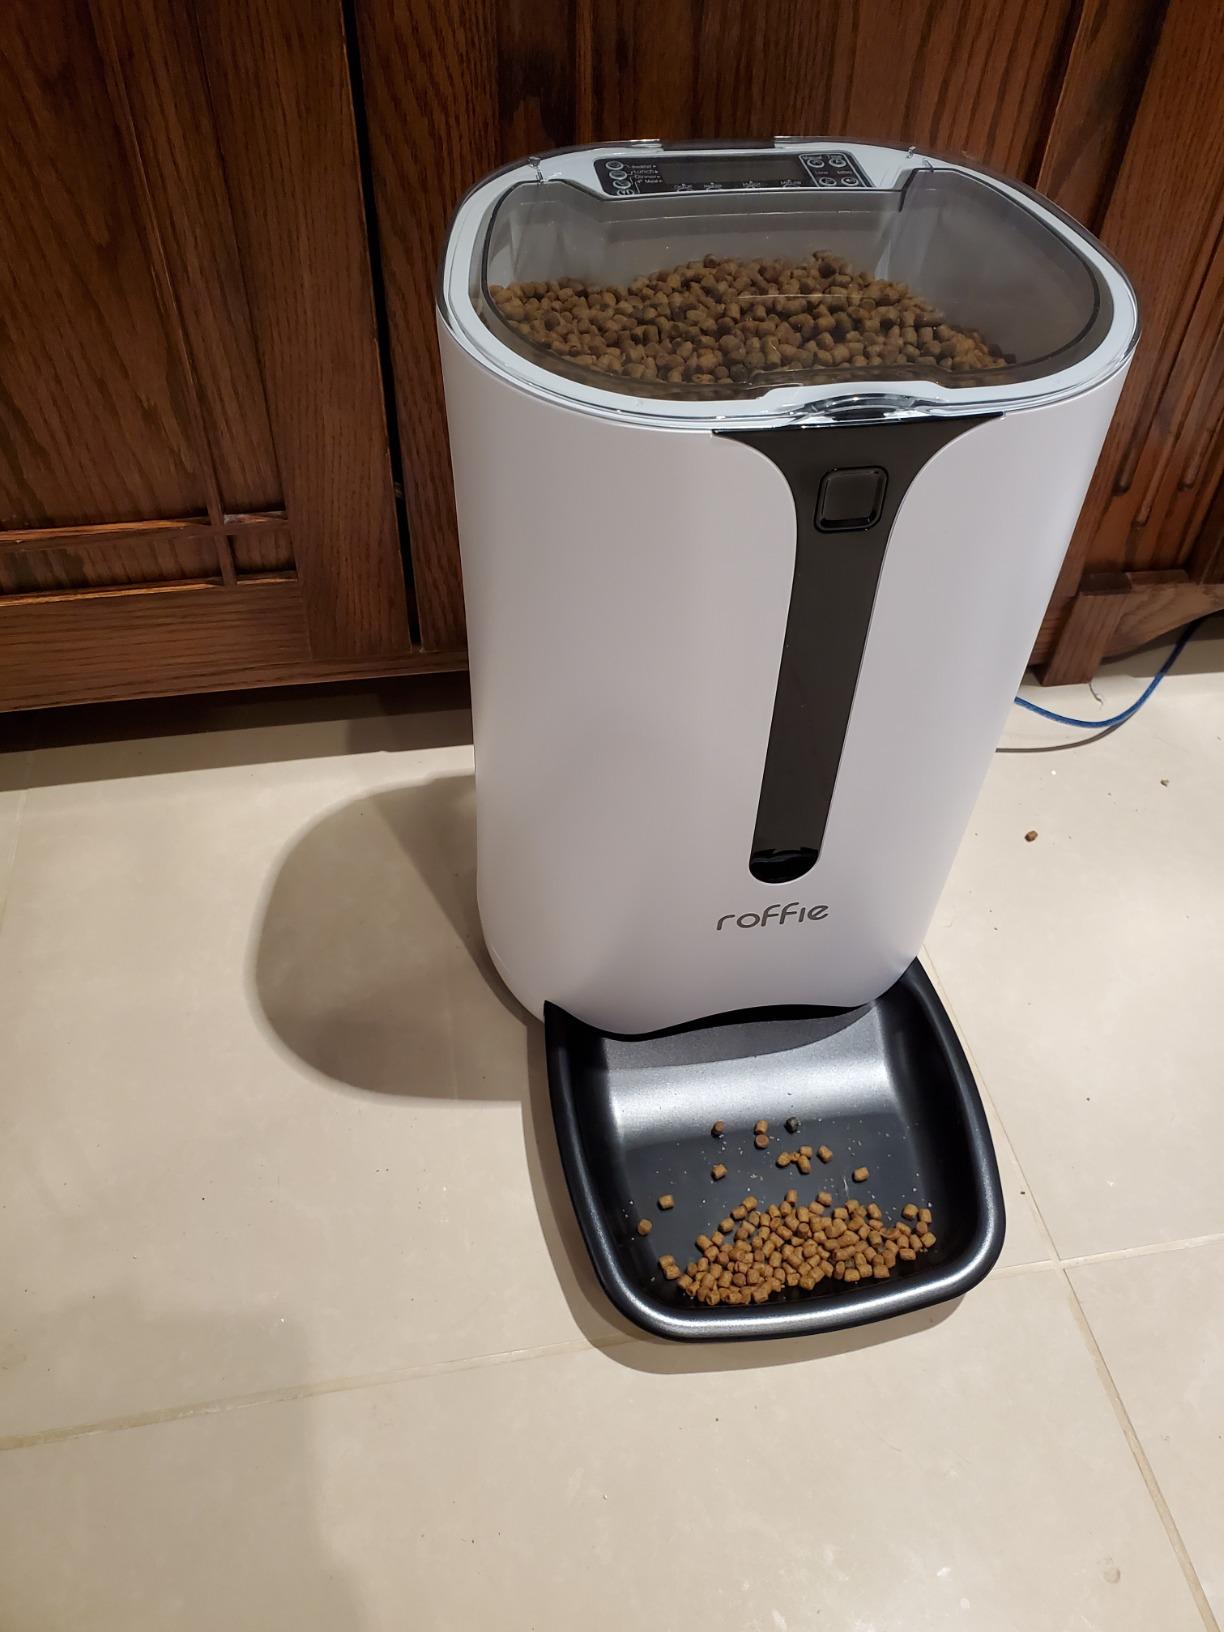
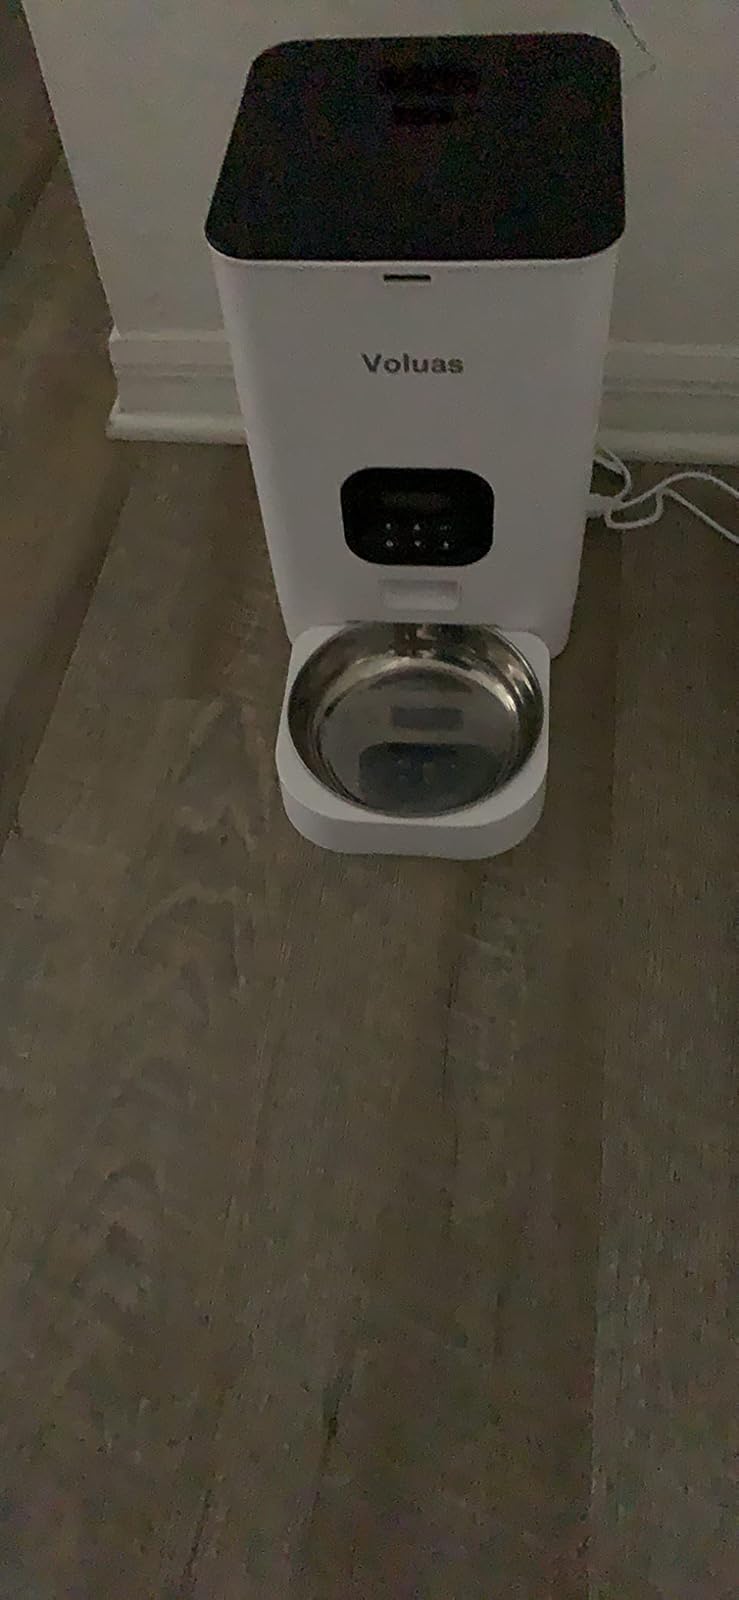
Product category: items_feeder
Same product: no